Parametric surface

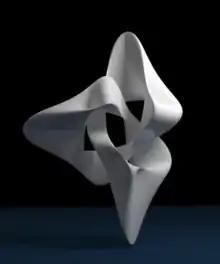
Parametric surface forming a trefoil knot, equation details in the attached source code.

The same surface admits many different parametrizations. For example, the coordinate "z"-plane can be parametrized as